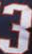
Number: 3